Choi Sung-won (billiards player)

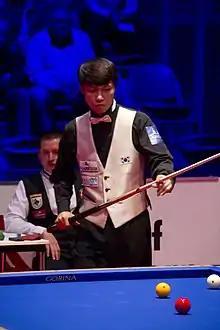
Choi Sung-won

Choi Sung-won (born April 30, 1977) is a South Korean professional billiards player.